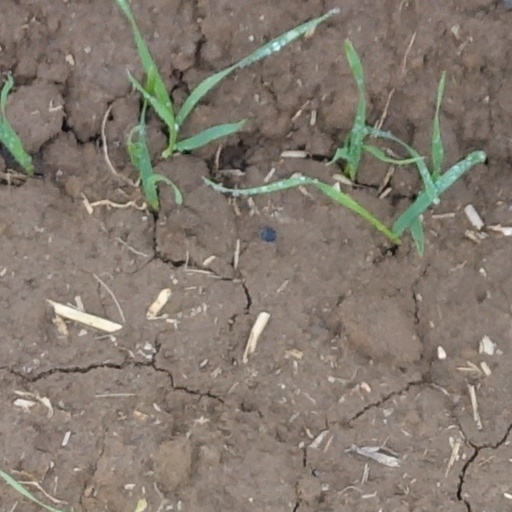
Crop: wheat